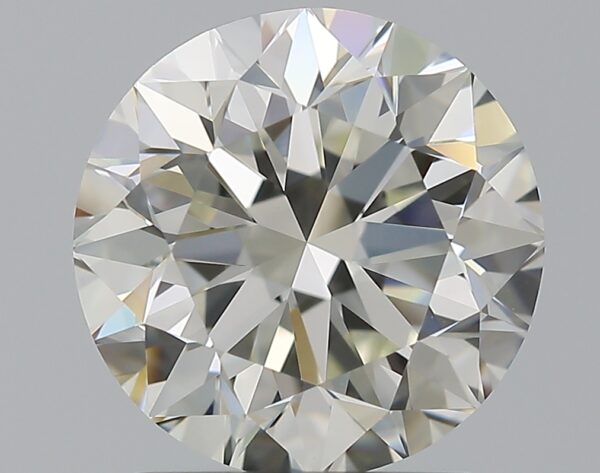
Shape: round
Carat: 2
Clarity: VVS2
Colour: K
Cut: VG
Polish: EX
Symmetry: EX
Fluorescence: N
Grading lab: GIA
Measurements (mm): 7.82 x 7.87 x 5.08